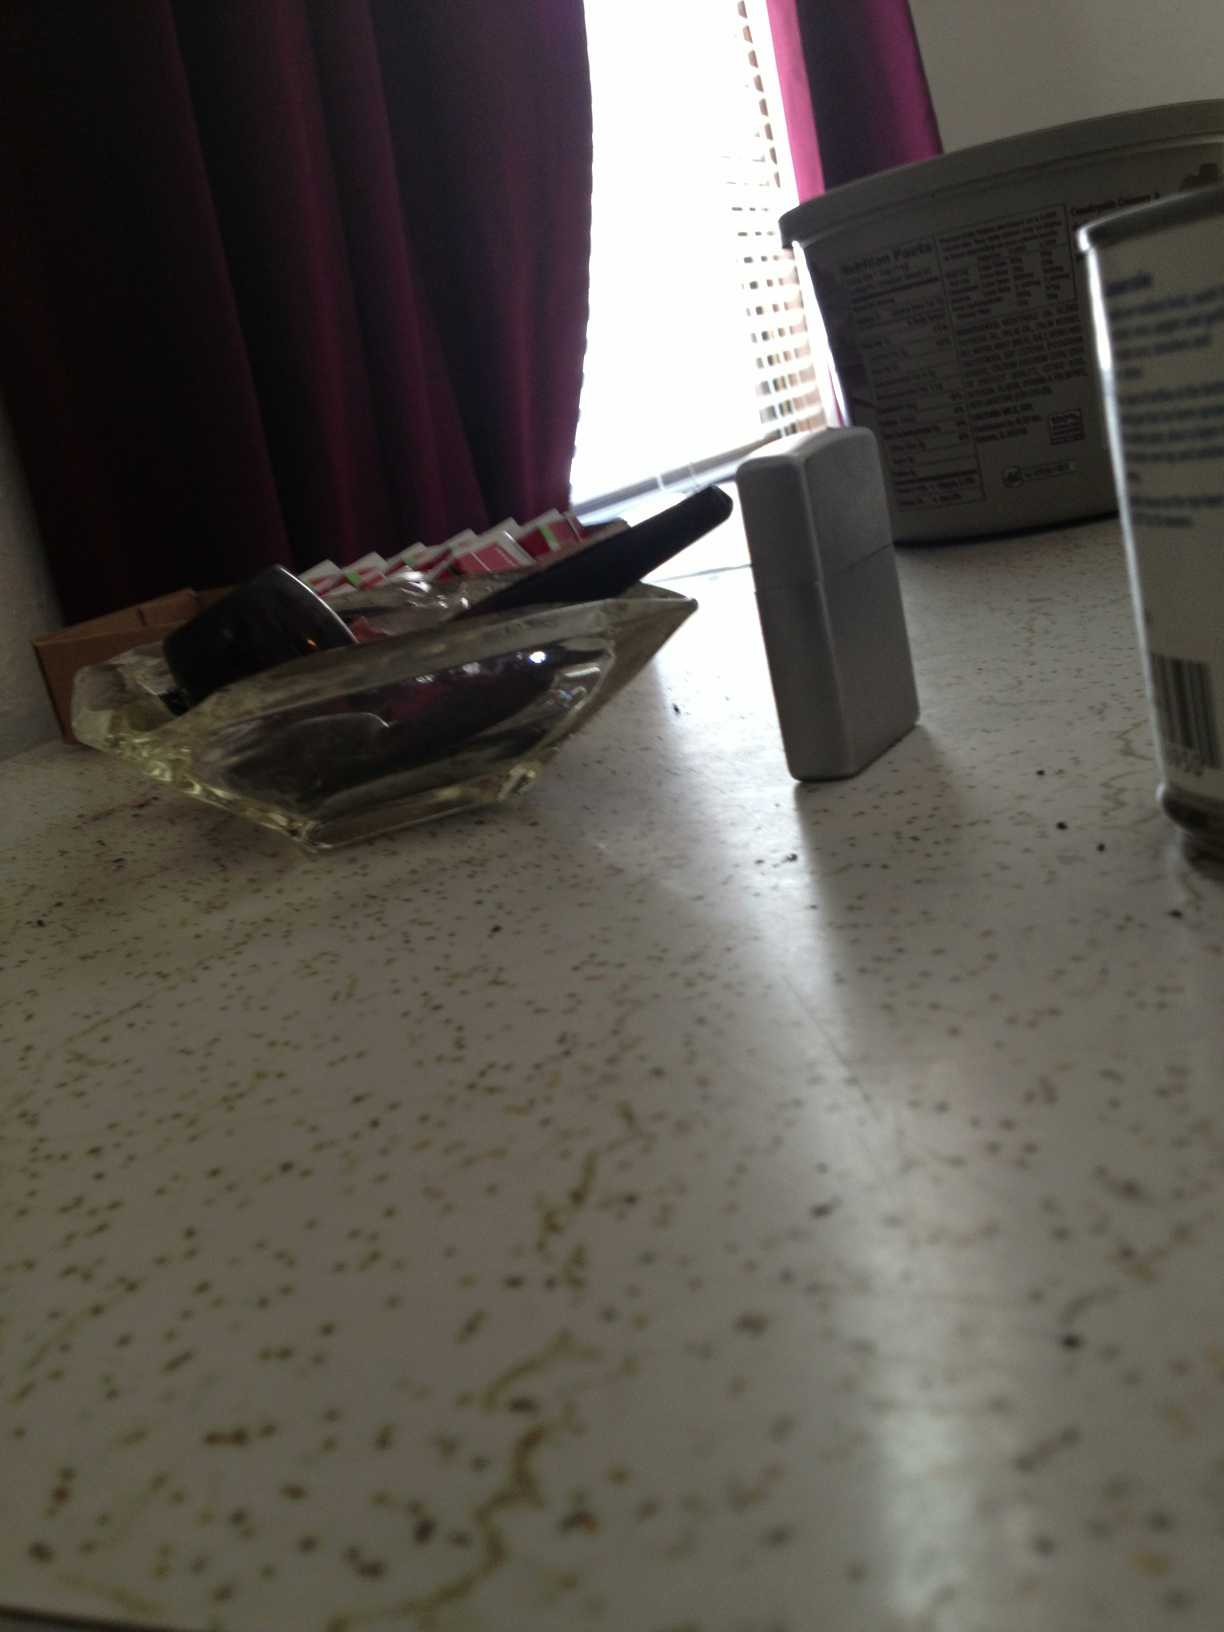Question: What is in this can?
Answer: unanswerable